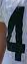
Number: 4